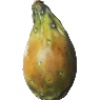
Label: Cactus fruit 1